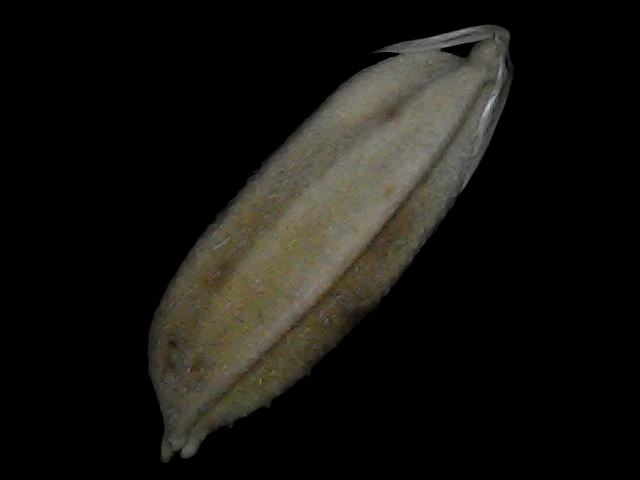
Rice variety: Bd72